The Muppet Christmas Carol

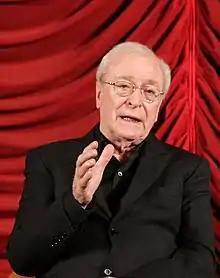
Michael Caine received critical acclaim for his performance as Ebenezer Scrooge. Caine has expressed delight over the movie.

On Rotten Tomatoes, the film has an approval rating of 77% based on 56 reviews, with an average rating of 7/10. The site's consensus states, "It may not be the finest version of Charles Dickens' tale to grace the screen, but "The Muppet Christmas Carol" is funny and heartwarming, and serves as a good introduction to the story for young viewers." On Metacritic, the film has a score of 64 out of 100, based on 27 critics, indicating "generally favorable reviews". Audiences polled by CinemaScore gave the film an average grade of "A" on an A+ to F scale.